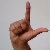
The image shows a hand gesture representing the letter 'L' in Indian Sign Language.